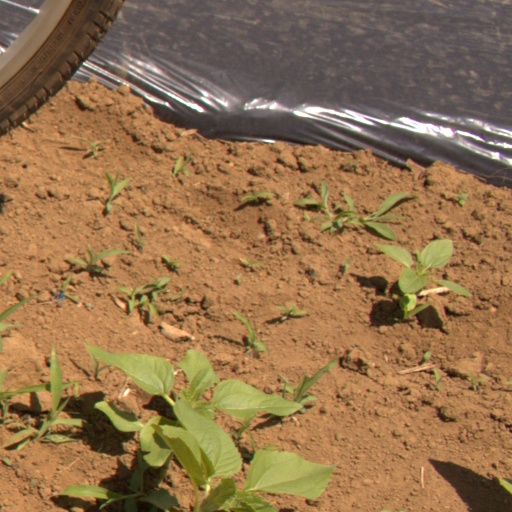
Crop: Jerusalem artichoke